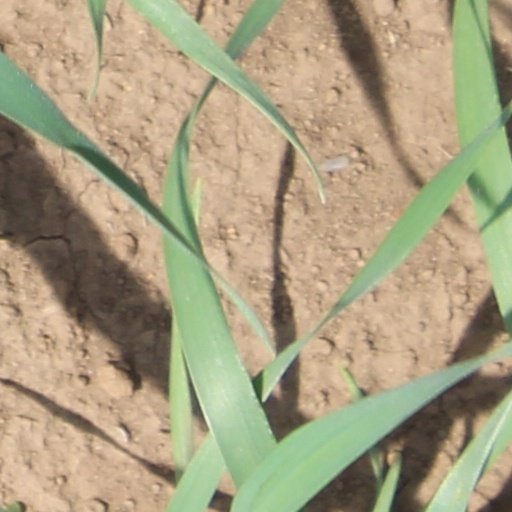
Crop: wheat